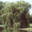
Label: willow_tree